Japan–United States relations

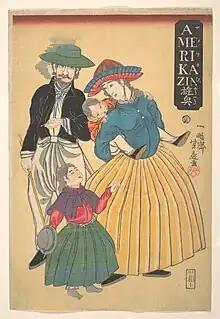
White American family in Yokohama, 1861

International relations between Japan and the United States began in the late 18th and early 19th century with the diplomatic but force-backed missions of U.S. ship captains James Glynn and Matthew C. Perry to the Tokugawa shogunate. Following the Meiji Restoration, the countries maintained relatively cordial relations. Potential disputes were resolved. Japan acknowledged American control of Hawaii and the Philippines, and the United States reciprocated regarding Korea. Disagreements about Japanese immigration to the U.S. were resolved in 1907. The two were allies against Germany in World War I.